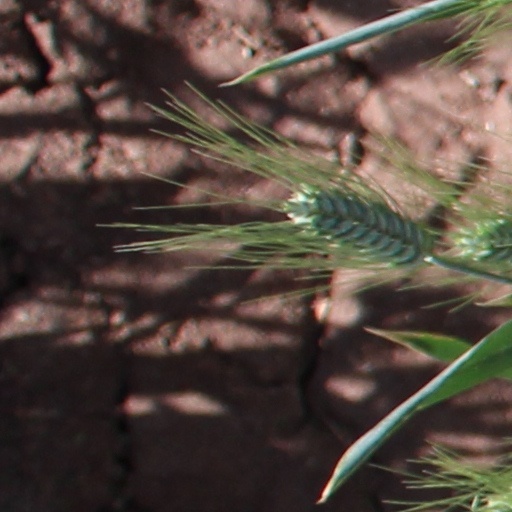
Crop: wheat